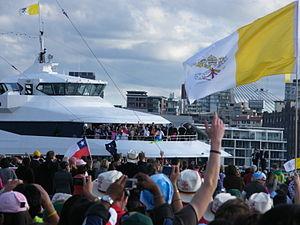
Au cours de son pontificat, de 2005 à 2013, Benoît XVI a effectué 25 visites pastorales hors d'Italie.